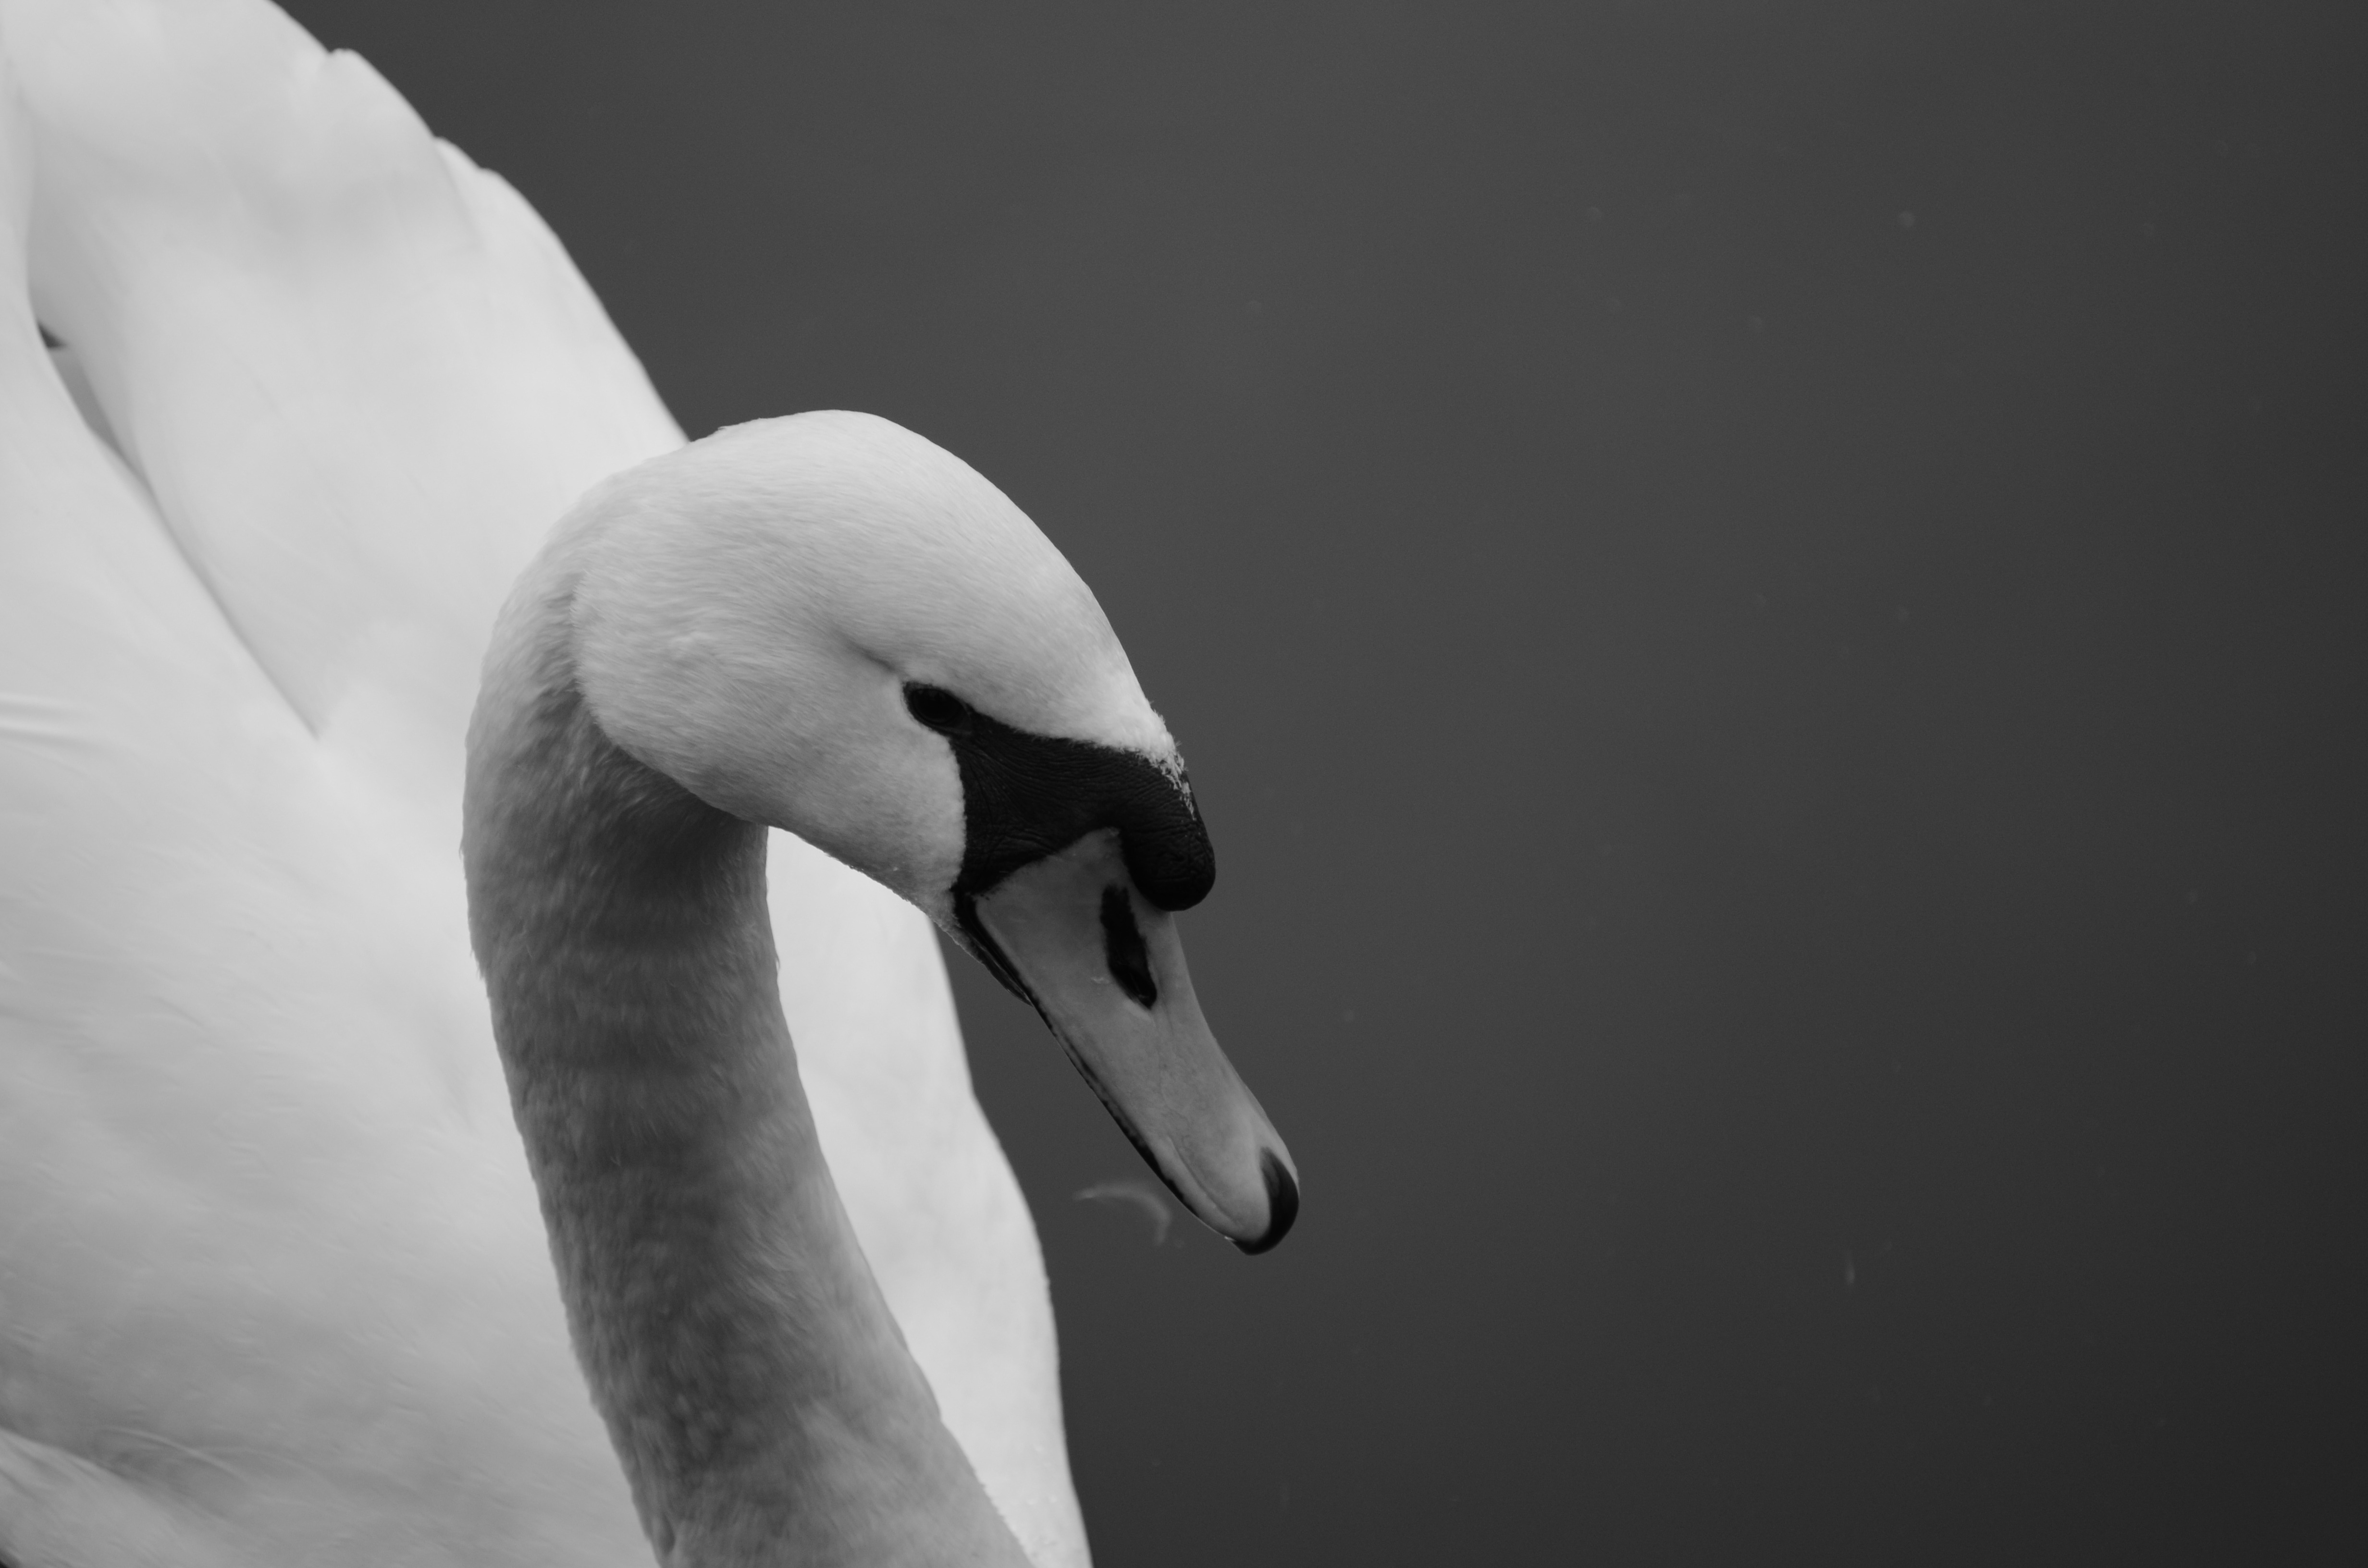
bird, wing, black and white, white, lake, beak, monochrome, close up, swan, vertebrate, waters, water bird, nature swan, monochrome photography, ducks geese and swans